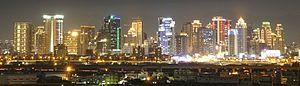
Depuis la construction du Universal Industrial Headquarters en 1991, plus d'une soixantaine d'immeubles de 100 mètres de hauteur et plus ont été construits à Taichung, la deuxième plus grande ville de Taïwan, située au centre du pays.